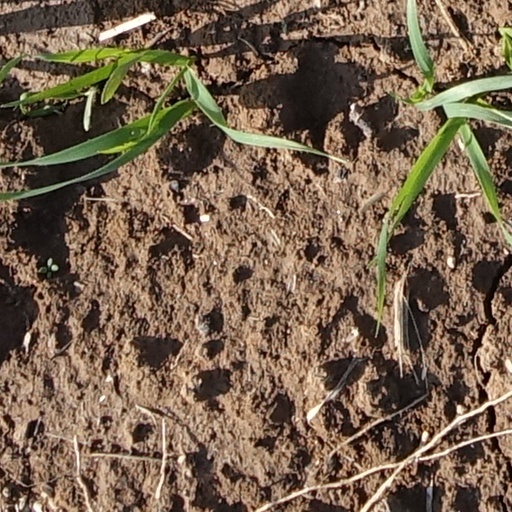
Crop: wheat